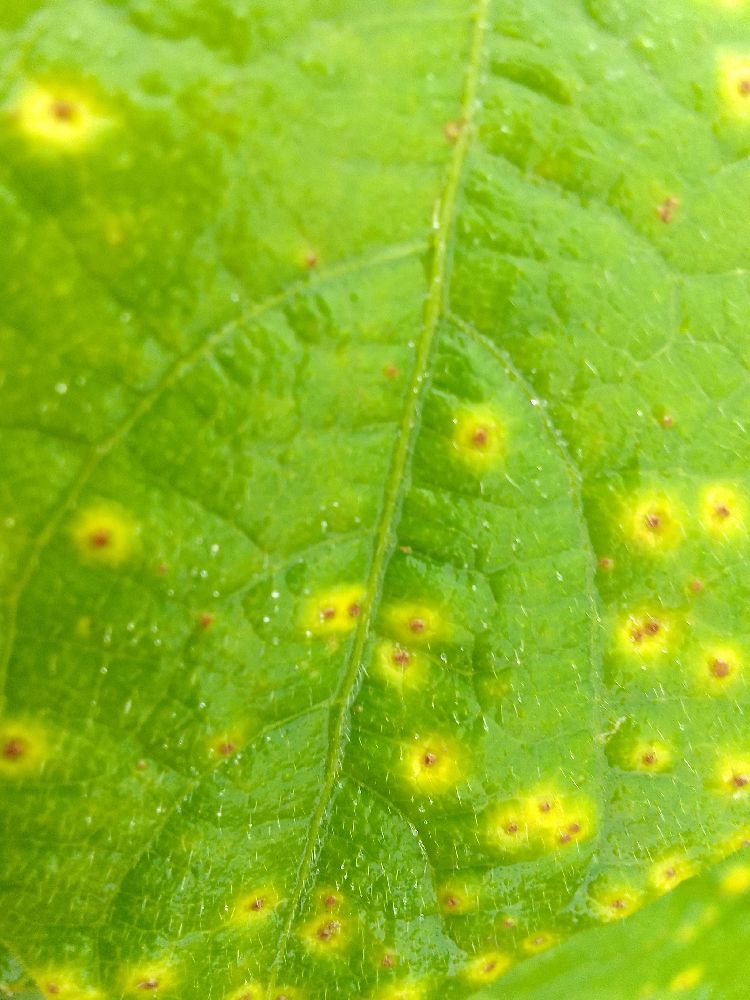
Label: rust